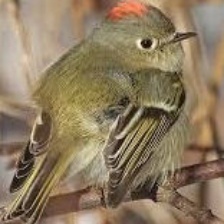
Species: RUBY CROWNED KINGLET
Scientific name: REGULUS CALENDULA